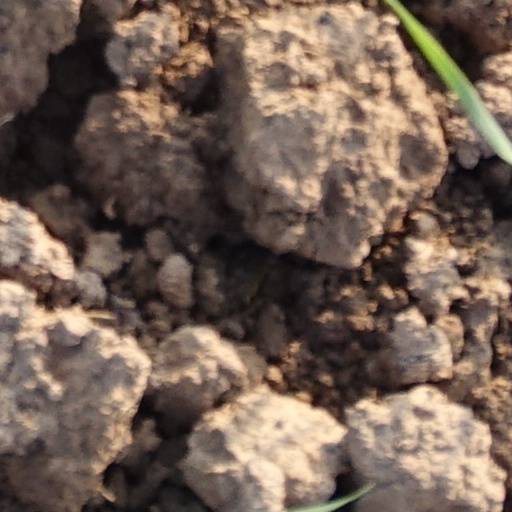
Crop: wheat